Middle kingdoms of India

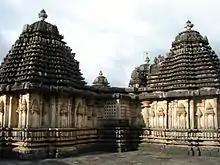
Kadamba tower at Doddagaddavalli

The Eastern Ganga dynasty rulers reigned over Kaḷinga which consisted of the parts of the modern-day Indian states of Odisha, West Bengal, Jharkhand, Chhattisgarh, Madhya Pradesh and Andhra Pradesh from the 11th century to the early 15th century. Their capital was known by the name Kalinganagar, which is the modern Srimukhalingam in Srikakulam District of Andhra Pradesh bordering Odisha. Today they are most remembered as the builders of the Konark Sun Temple a World Heritage Site at Konark, Odisha. It was built by King Narasimhadeva I (1238–1264 CE). During their reign (1078–1434 CE) a new style of temple architecture came into being, commonly called as Indo-Aryan architecture. This dynasty was founded by King Anantavarma Chodaganga Deva (1078–1147 CE). He was a religious person and a patron of art and literature. He is credited for having built the famous Jagannath Temple of Puri in Odisha.